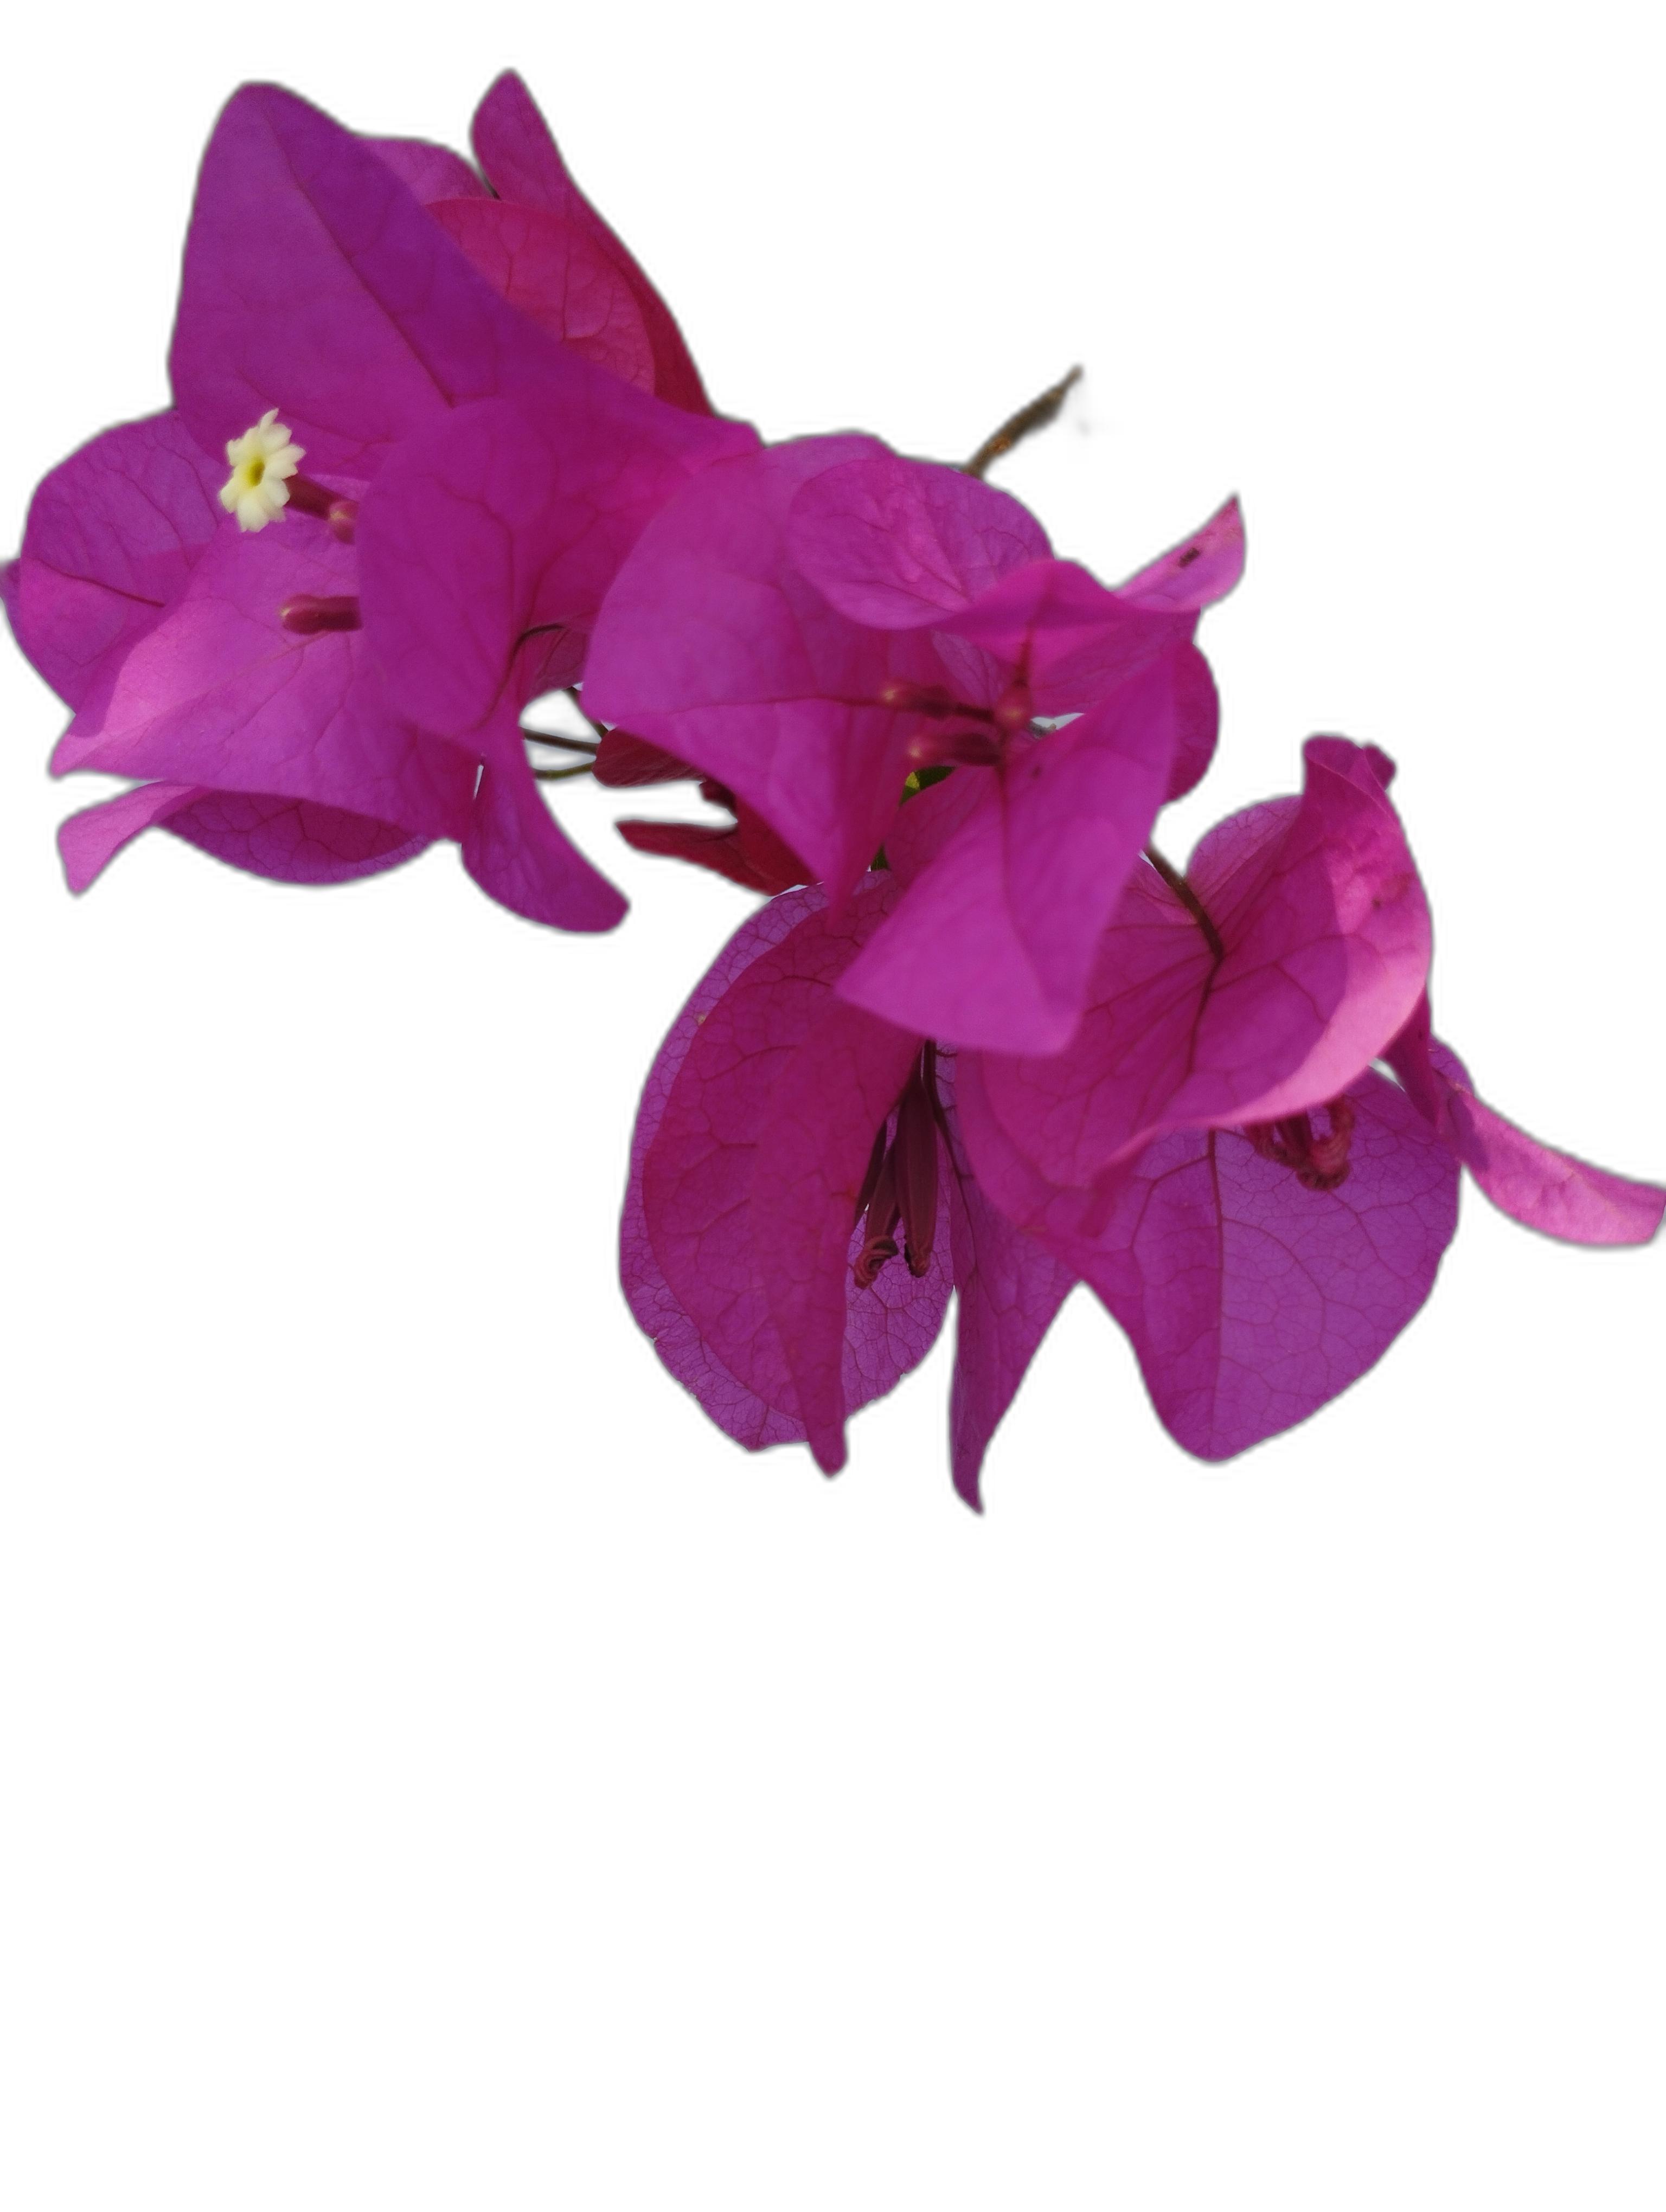
Label: Bougainvillea